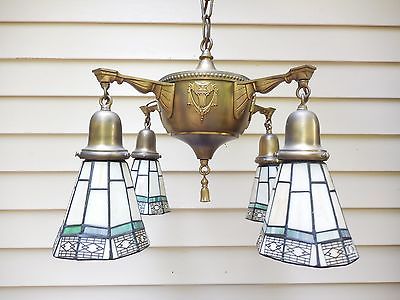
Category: lamp